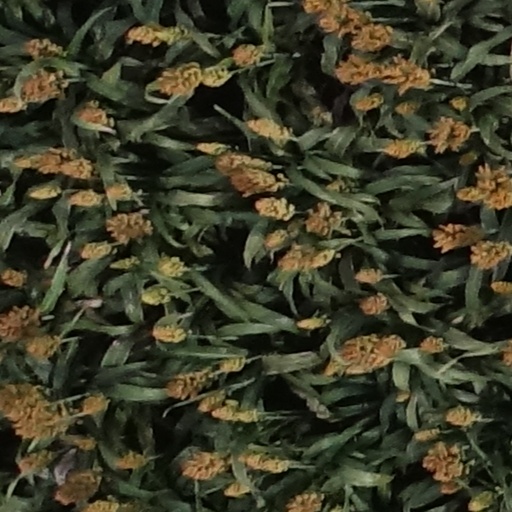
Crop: sorghum